Karen Stollznow

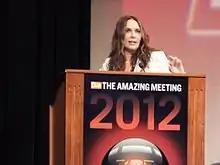
Karen Stollznow Presents at TAM 2012

Between 2009 and 2011 she wrote the Naked Skeptic column for the Committee for Skeptical Inquiry (CSI), now rebranded as The Good Word for "Skeptical Inquirer". In 2010 she began as the Bad Language columnist for Skeptic. She has been a host of the Skeptics Society's "MonsterTalk" podcast since its beginning in 2009 and in 2010 she became a host of the Center for Inquiry's "Point of Inquiry" podcast as well. In 2011 she presented a talk at the Colorado Springs SkeptiCamp on Making (Up) History, and at the Denver/Boulder SkeptiCamp on Braco the Gazer. In 2012 she was a speaker at The Amazing Meeting in Las Vegas, giving a talk titled "Prediction and Language", and in 2013 giving a talk titled "What an Excellent Day for an Exorcism".